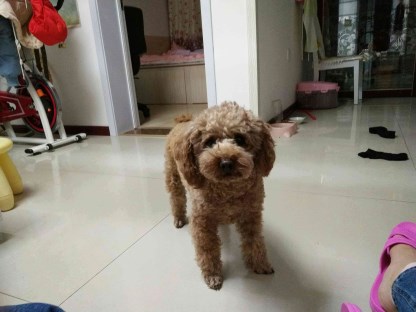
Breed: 7449-n000128-teddy